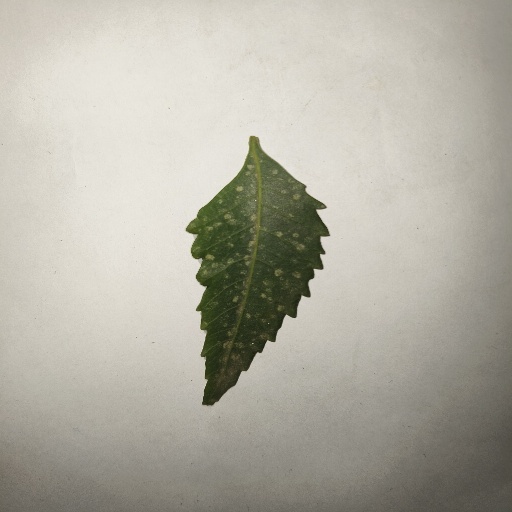
Species: Neem
Leaf condition: Powdery Mildew